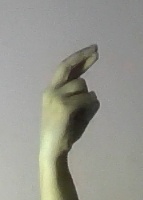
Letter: zay